Vasily Golovnin

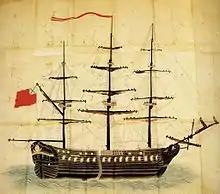
Japanese illustration of the sloop "Diana"

Golovnin was given command of the sloop "Diana" in 1806, and made his first voyage around the world (1807—1809), with the object of conducting a survey of the northern Pacific, and transporting supplies to Okhotsk.